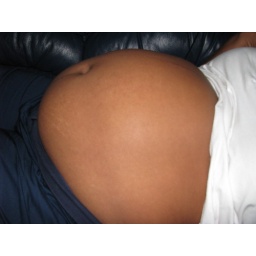
My girl almost @ 6 months. Thats my baby boy in there!